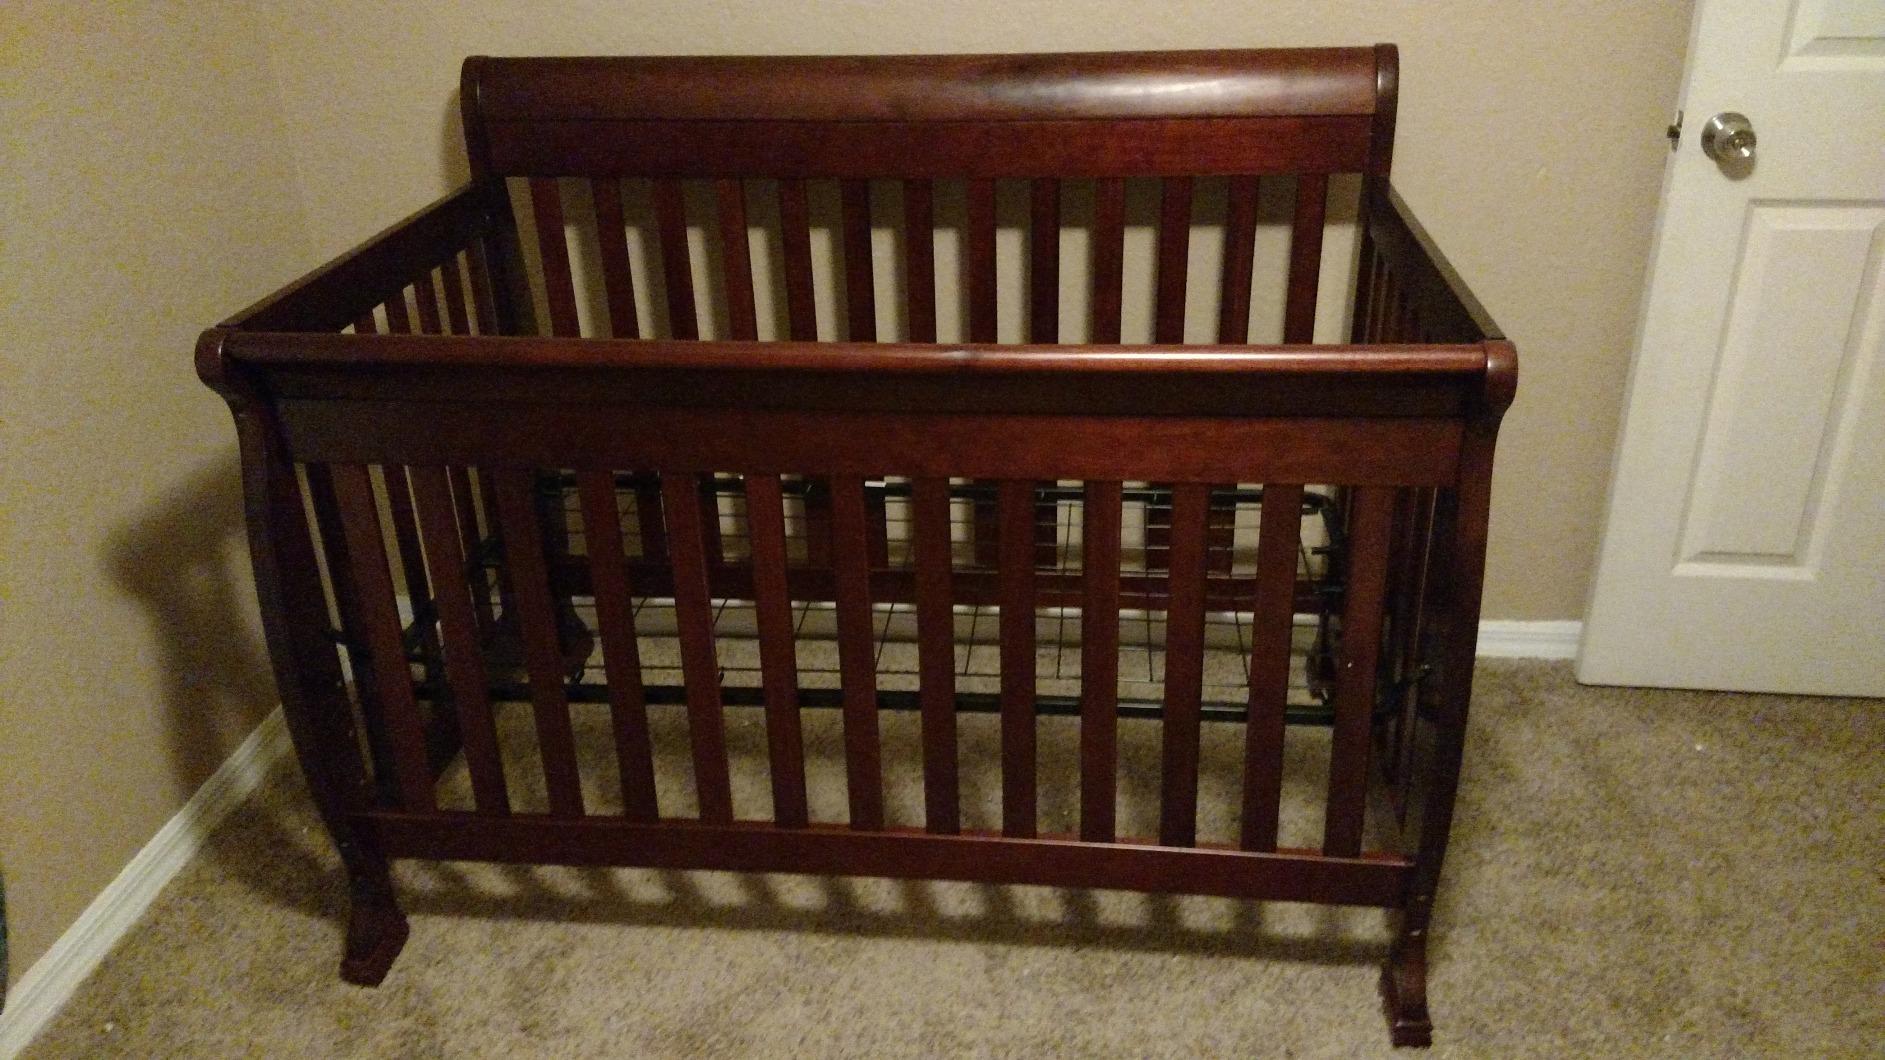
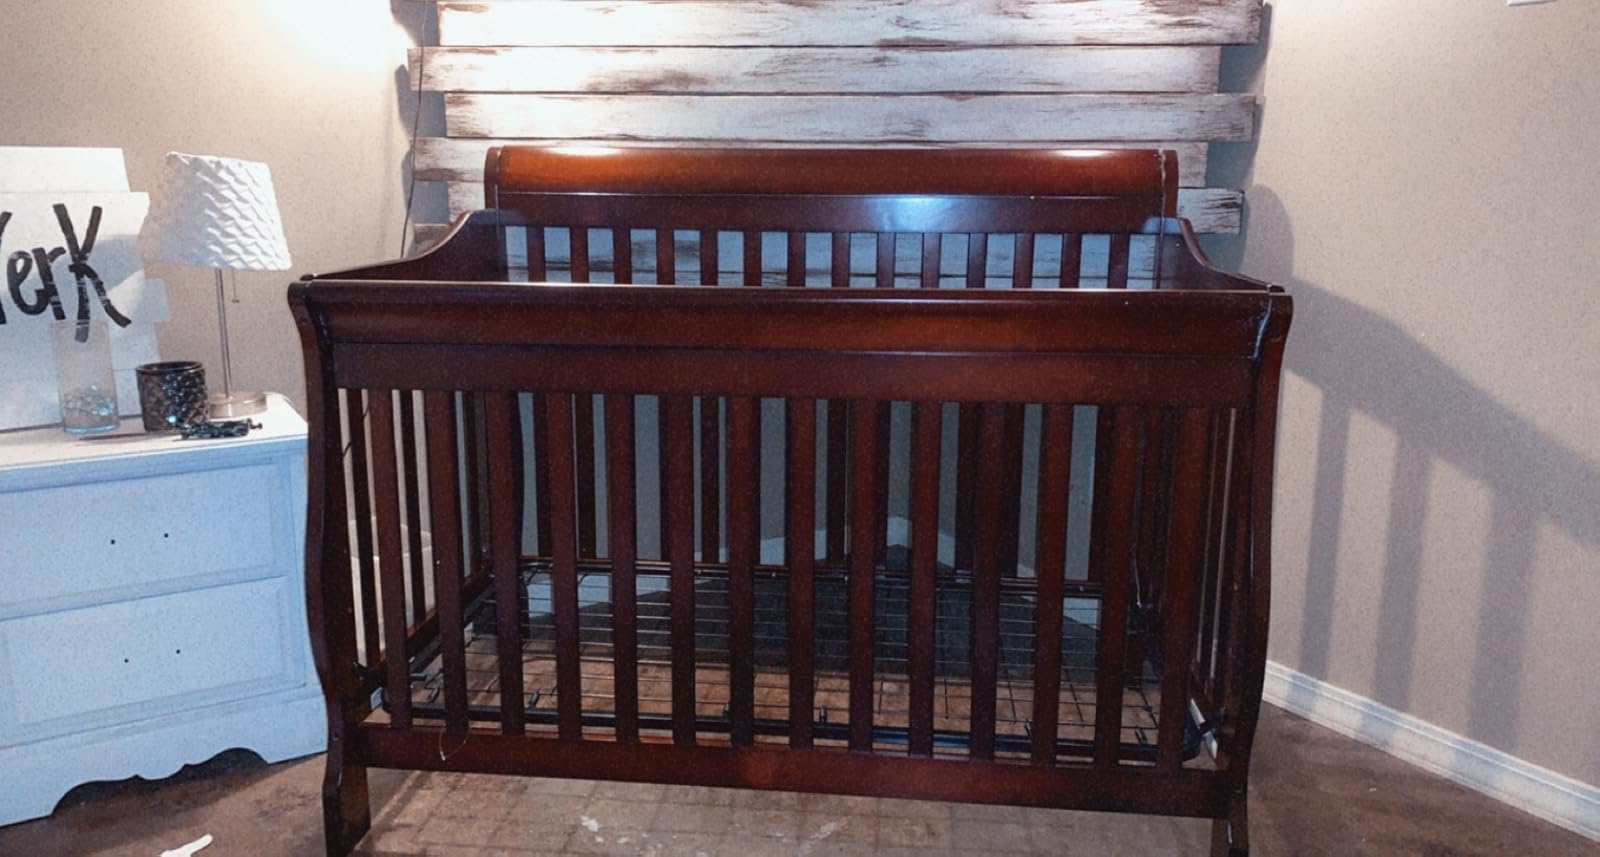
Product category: products_crib
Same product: no